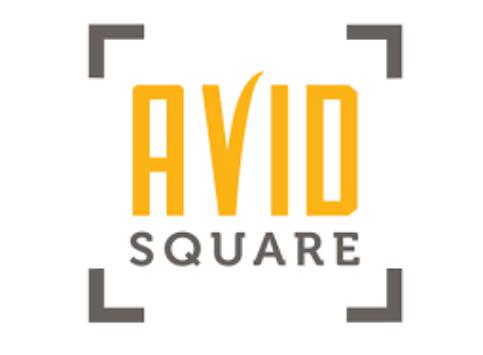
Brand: Avid
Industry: Necessities